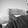
ASL letter: H